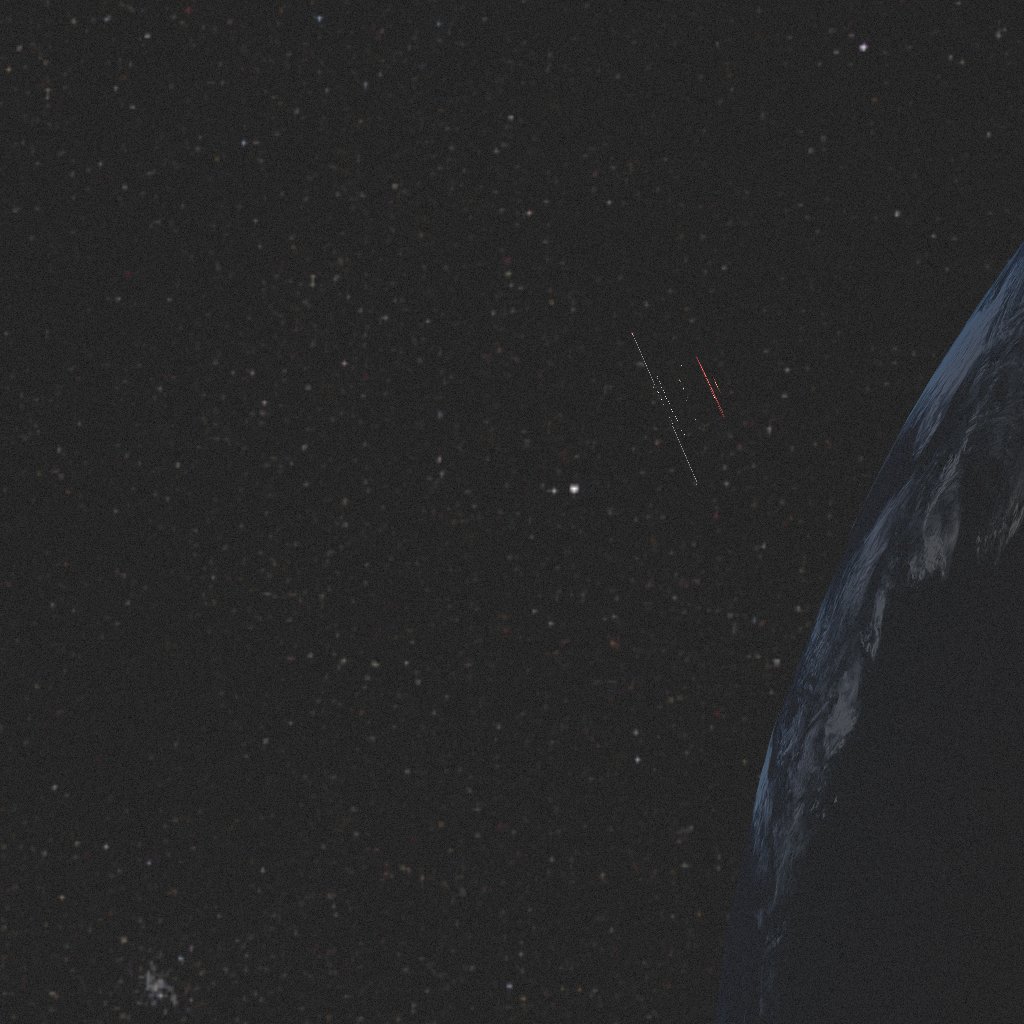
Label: double_star